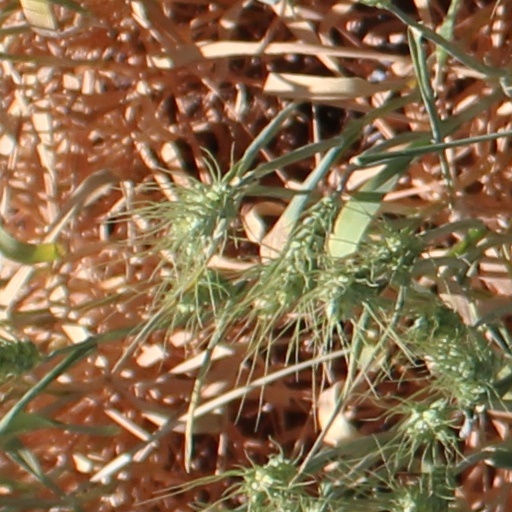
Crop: wheat